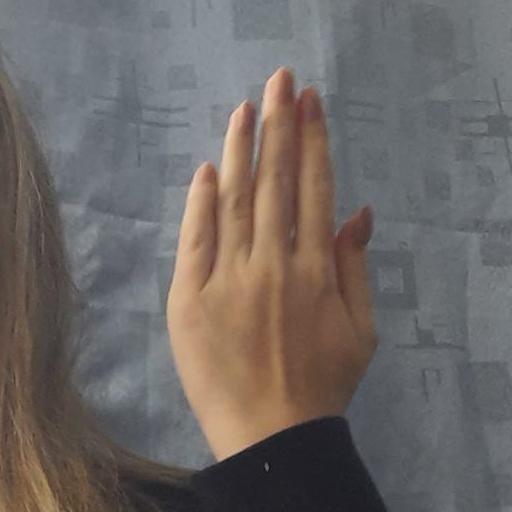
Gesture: stop_inverted